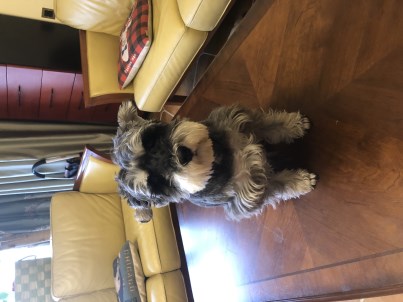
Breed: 2342-n000102-miniature_schnauzer